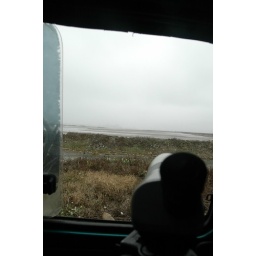
hide in the car for bird census. the wind in winter is so big and cold..